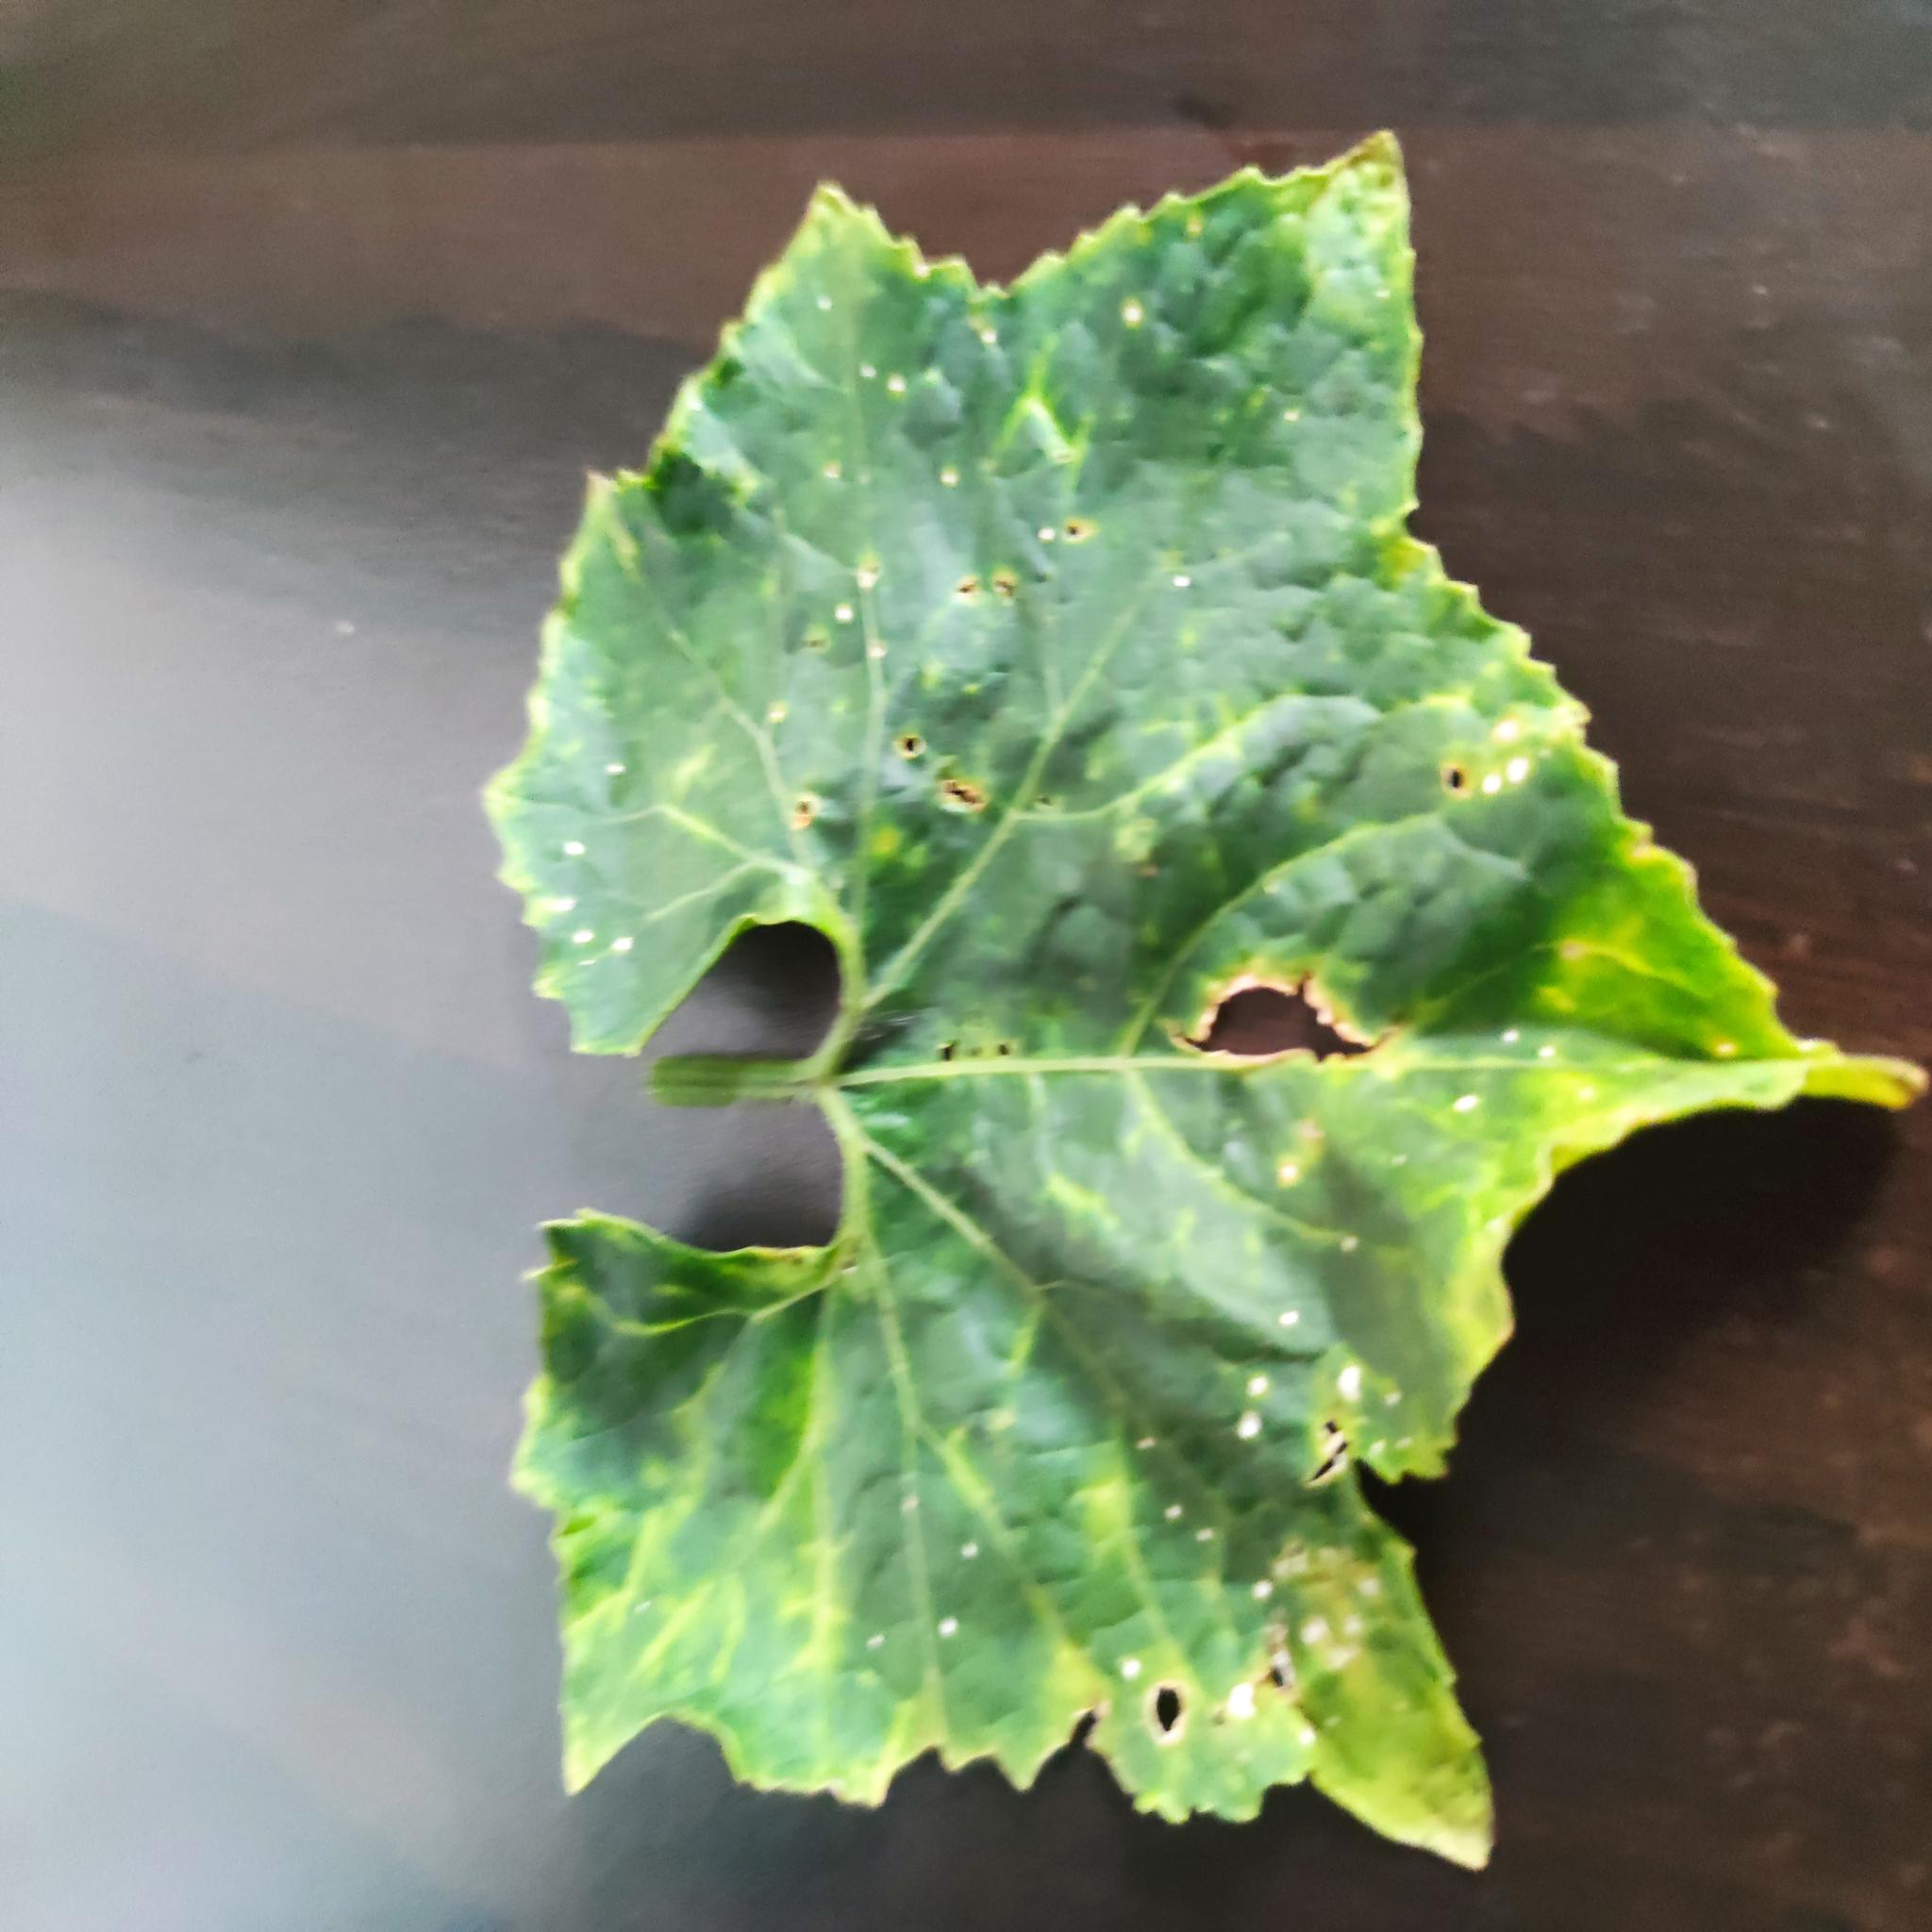
Label: Downy mildew